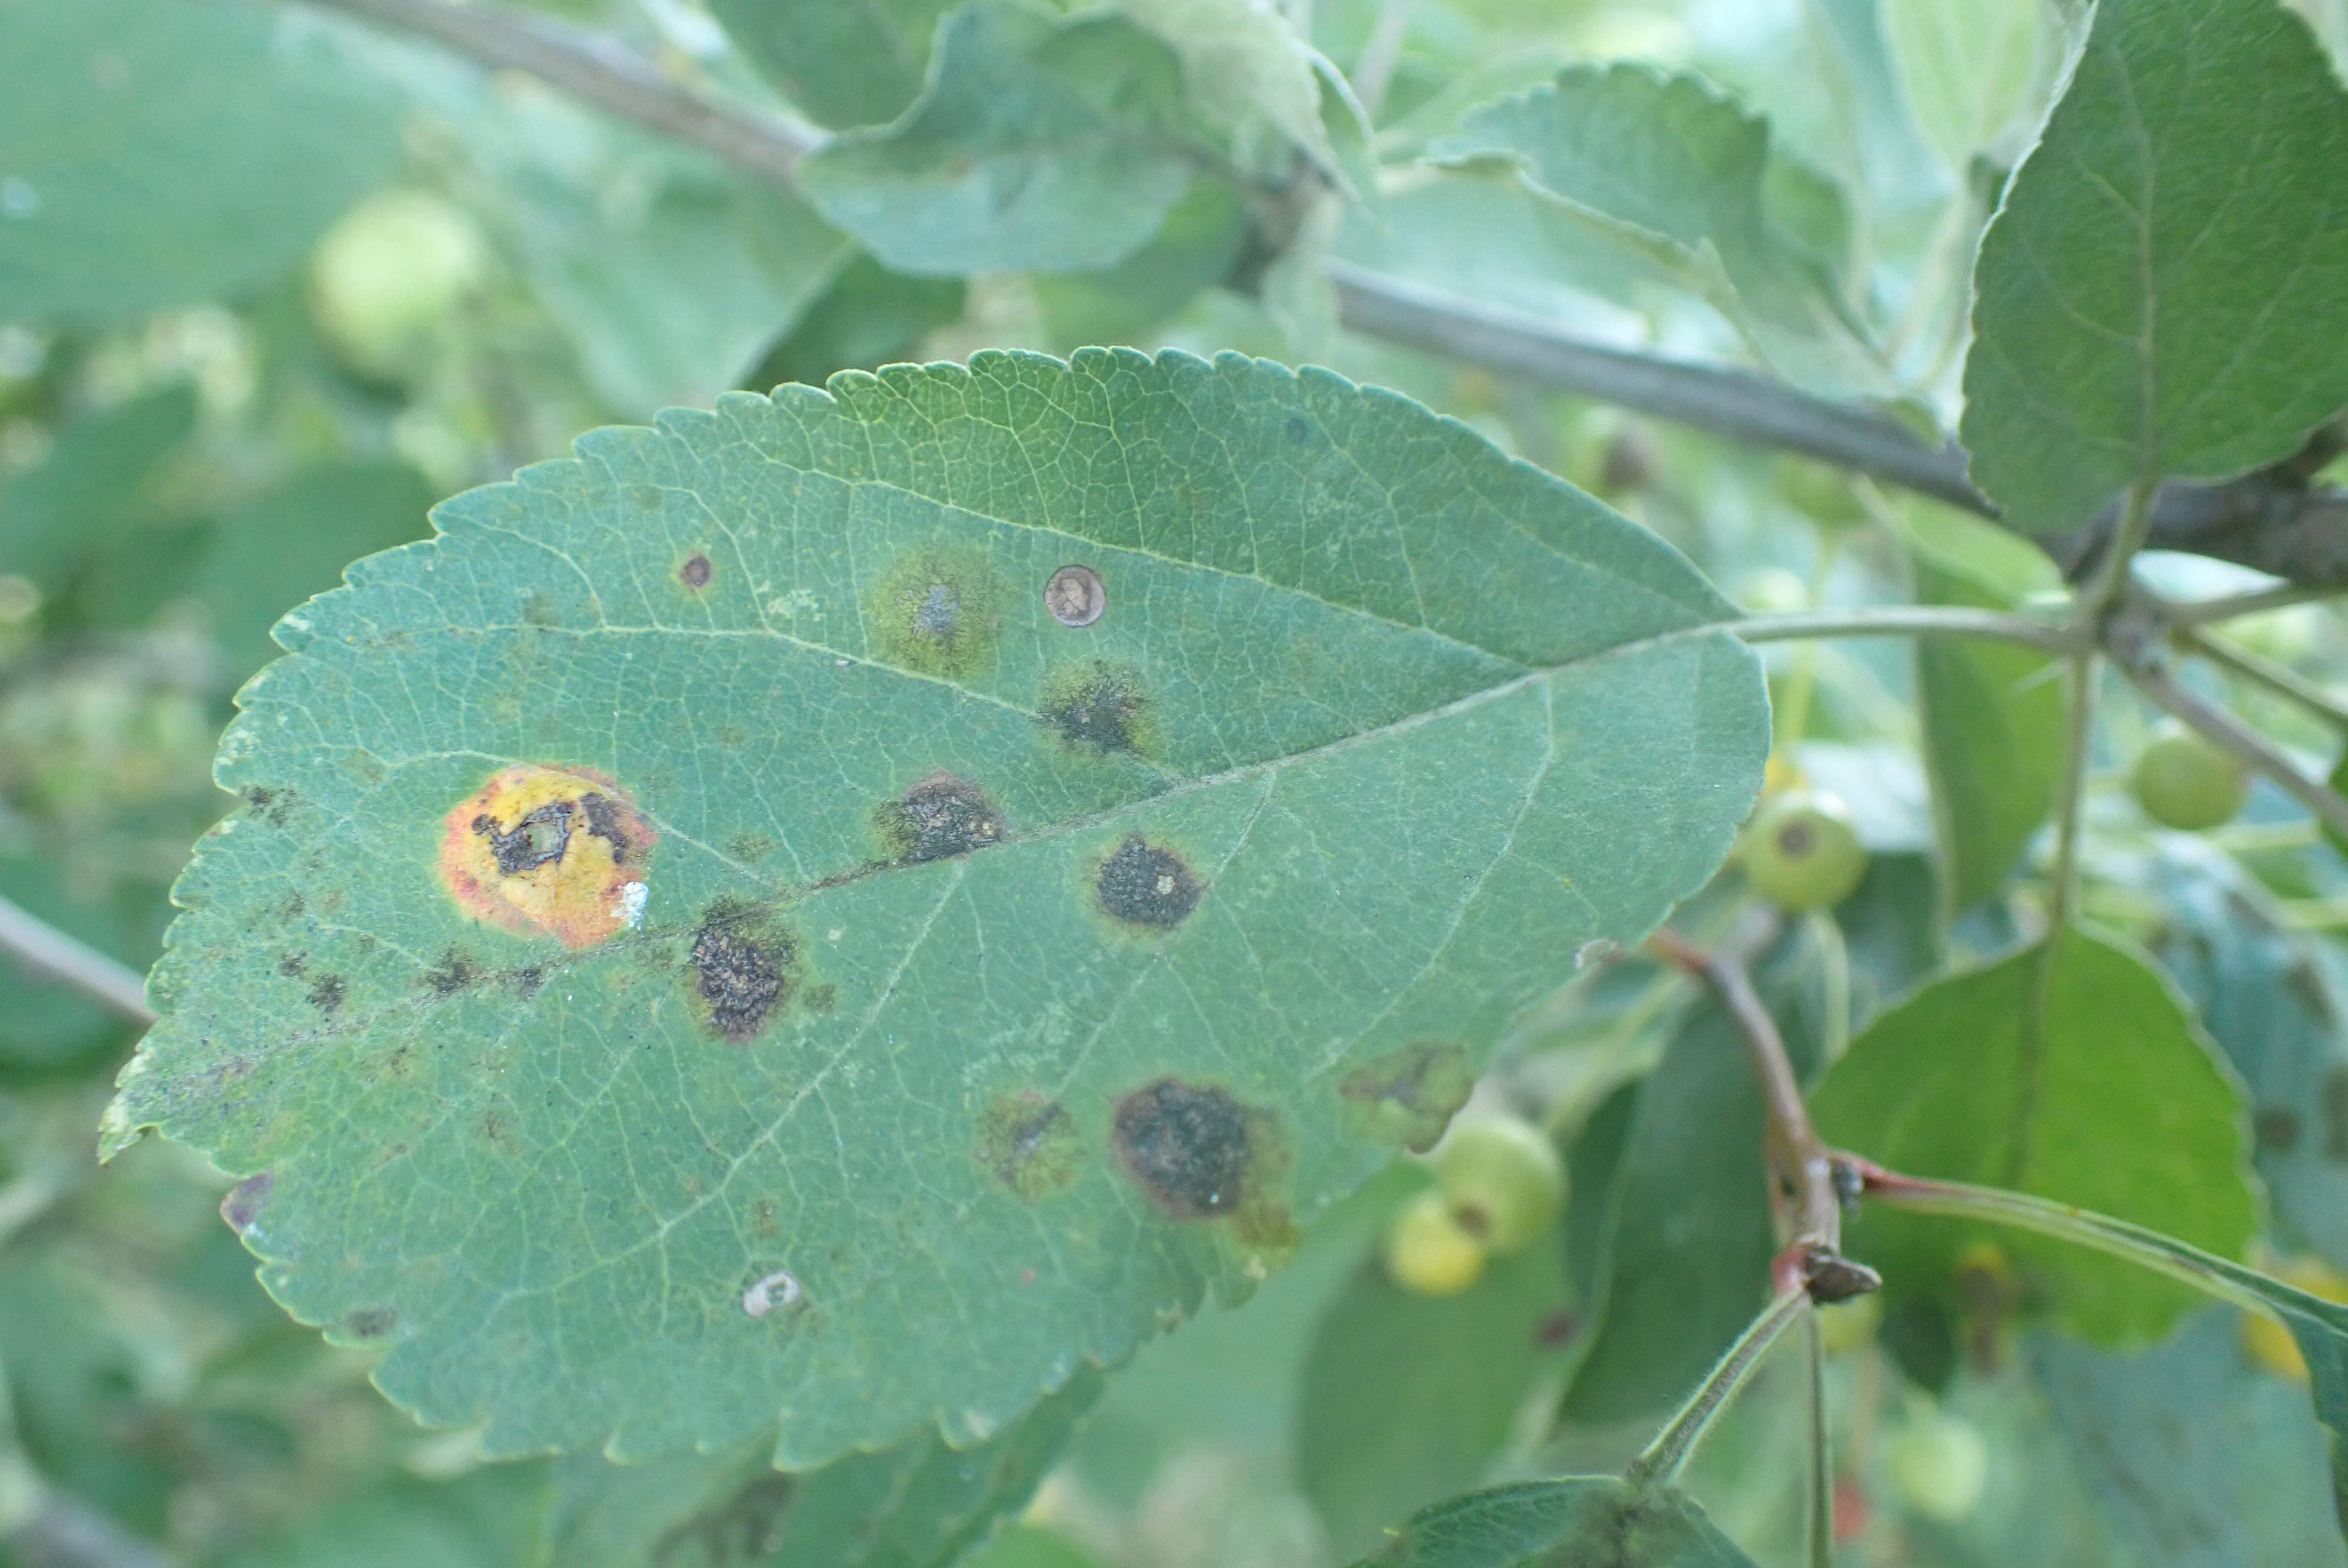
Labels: complex